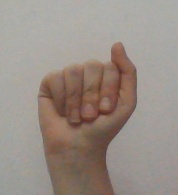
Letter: saad